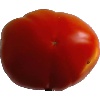
Label: Tomato 1